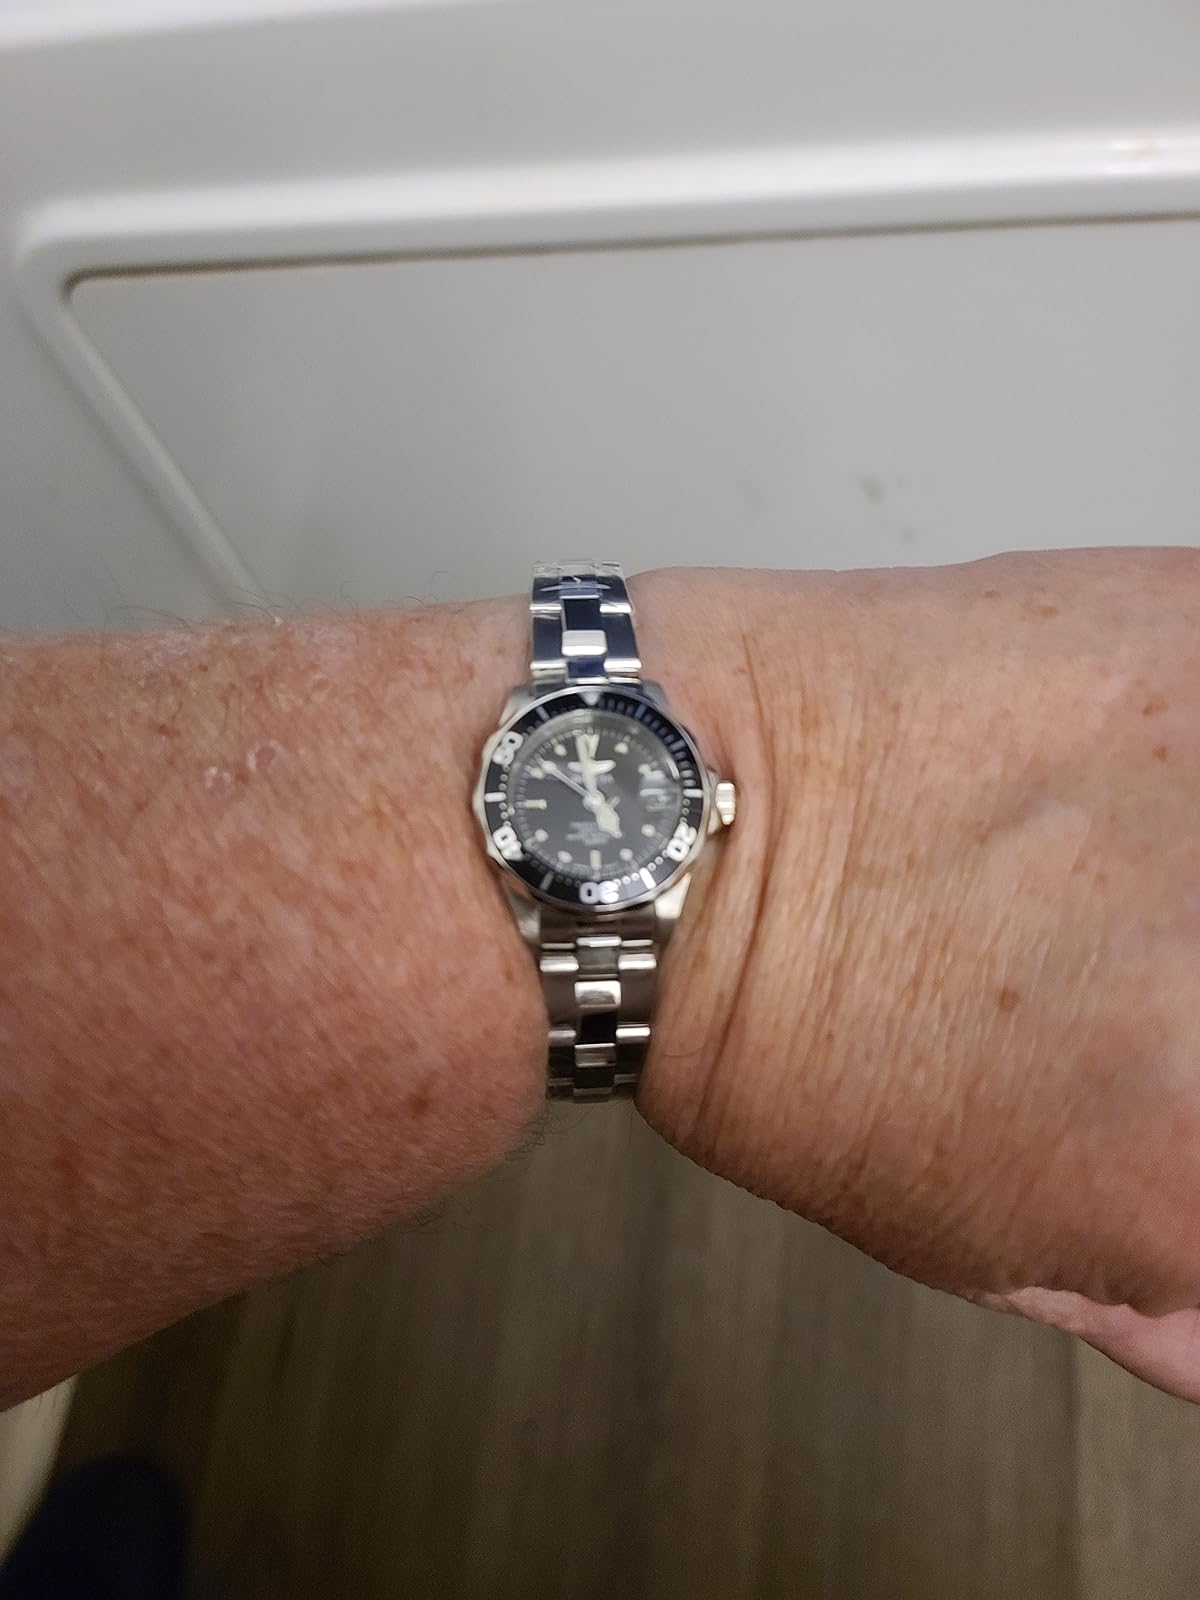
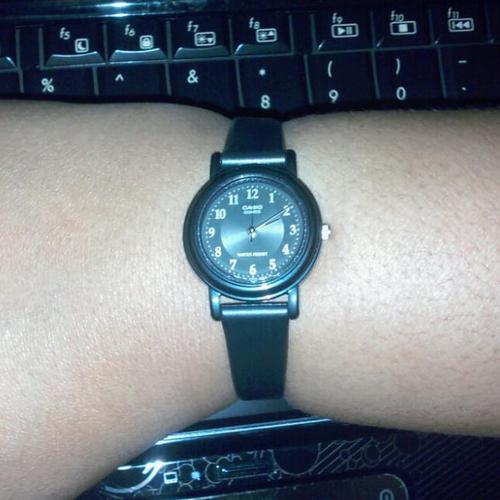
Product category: accessories_watch
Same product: no